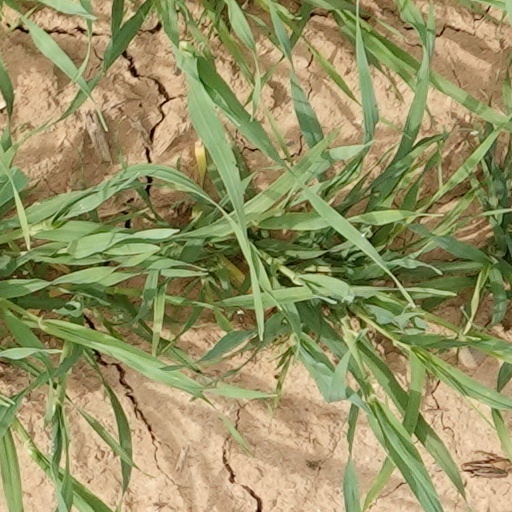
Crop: wheat